Performance art

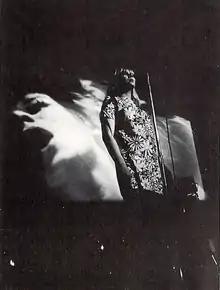
"Exploding Plastic Inevitable" by Ann Arbor

Dadaism was born with the intention of destroying any system or established norm in the art world. It is an anti-art movement, anti-literary and anti-poetry, that questioned the existence of art, literature and poetry itself. Not only was it a way of creating, but of living; it created a whole new ideology. It was against eternal beauty, the eternity of principles, the laws of logic, the immobility of thought and clearly against anything universal. It promoted change, spontaneity, immediacy, contradiction, randomness and the defense of chaos against the order and imperfection against perfection, ideas similar to those of performance art. They stood for provocation, anti-art protest and scandal, through ways of expression many times satirical and ironic. The absurd or lack of value and the chaos protagonized their breaking actions with traditional artistic form.